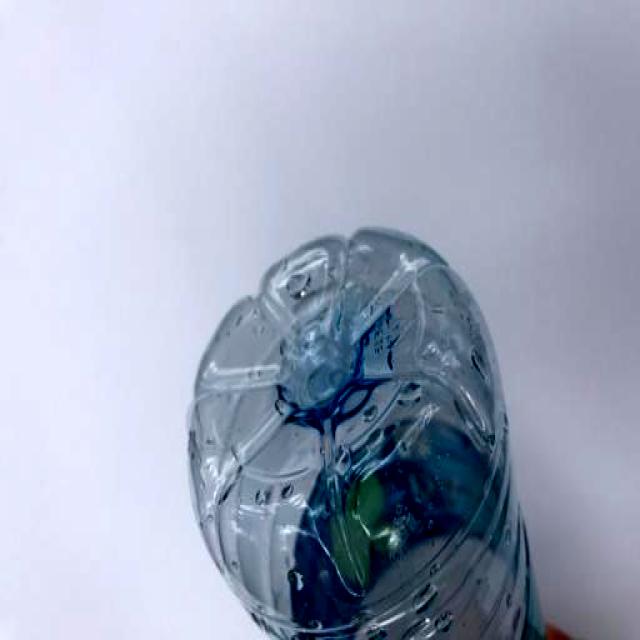
Label: Plastic